Chinese Canadians

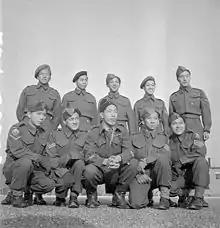

The Second World War became the turning point in history of Chinese Canadians. To show support for the war, fund-raising events were held from September 1939 to raise money for the Canadian war effort, and by 1945, Chinese Canadians had purchased some $10 million worth of Victory Bonds. The Chinese community of Victoria was praised in a parliamentary resolution for being especially active in holding events to encourage people to buy Victory Bonds. In December 1941, Canada declared war on Japan, and from time onward, China was an ally, which helped to change white Canadian views.